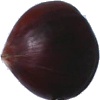
Label: chestnut